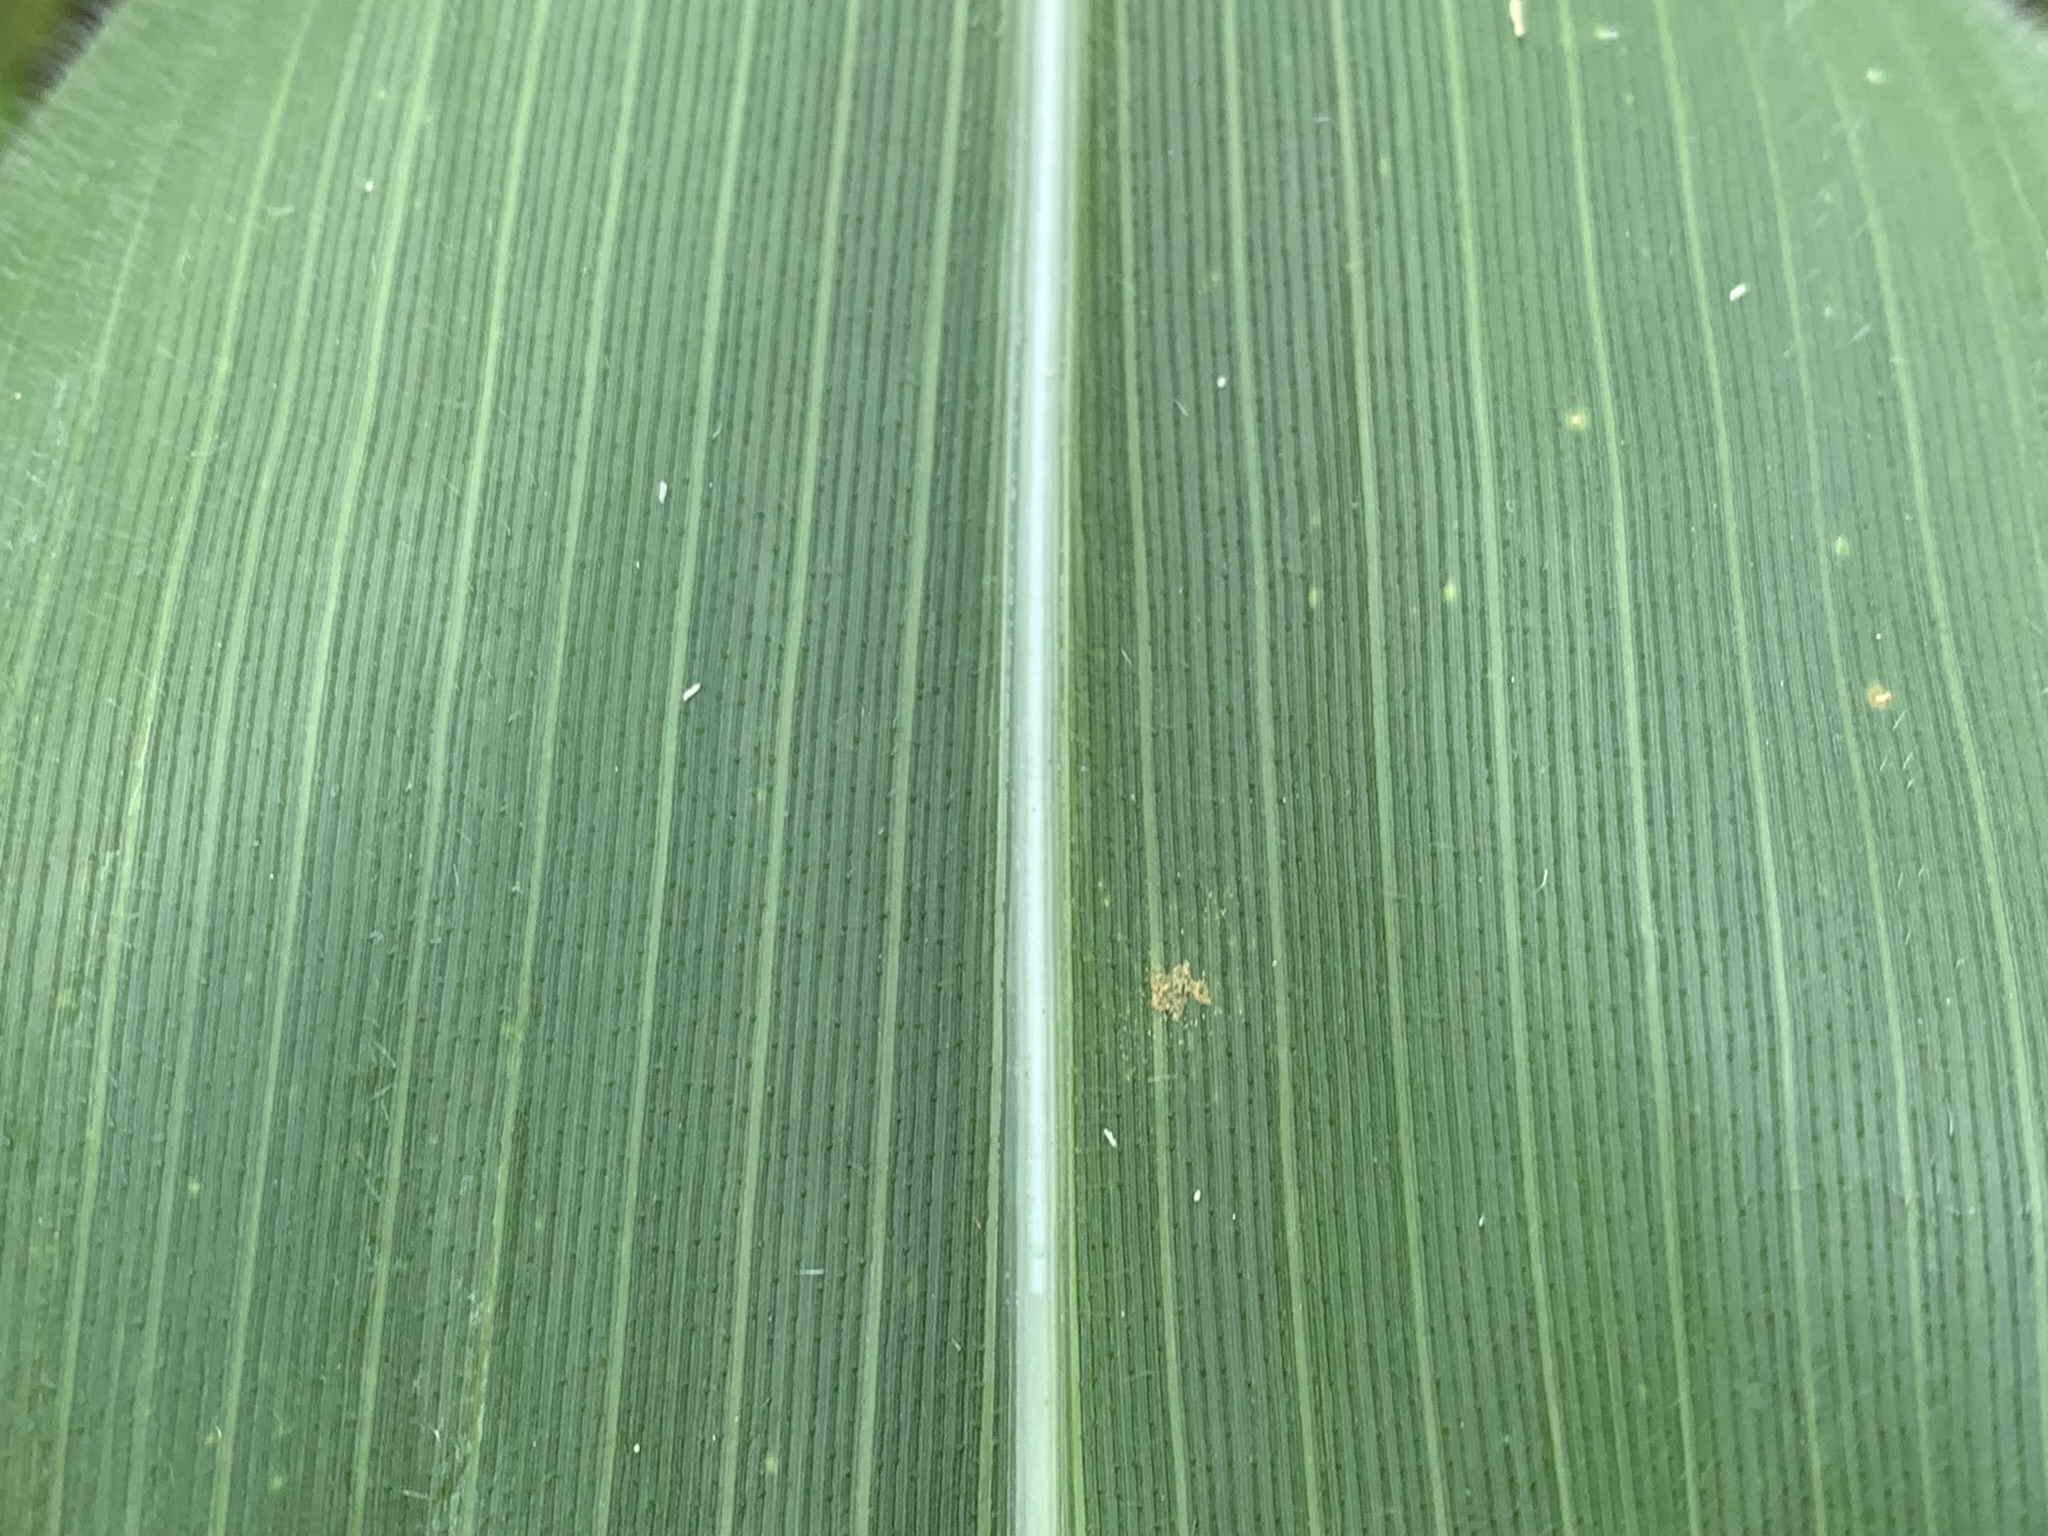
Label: Healthy